Lanka Dahan

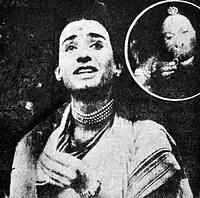
Salunkhe in the role of Sita. Inset shows Hanuman giving the ring.

As the film was based on a Hindu historical theme, it was well received by the audiences. When the film was screened in Mumbai (then Bombay), viewers used to take their shoes off when Rama, the Hindu god, appeared on screen. Trick photography and special effects used in the film delighted the audiences.